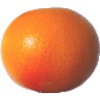
Label: pink_grapefruit